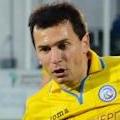
Age: 27